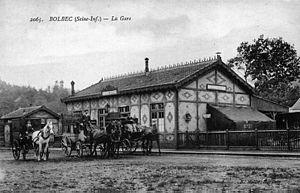
La gare de Bolbec vers 1900. Le bâtiment voyageurs d'origine.
La gare de Bolbec-Ville est une gare ferroviaire française de la ligne de Bréauté - Beuzeville à Gravenchon-Port-Jérôme, située sur le territoire de la commune de Bolbec, dans le département de la Seine-Maritime en région Normandie.